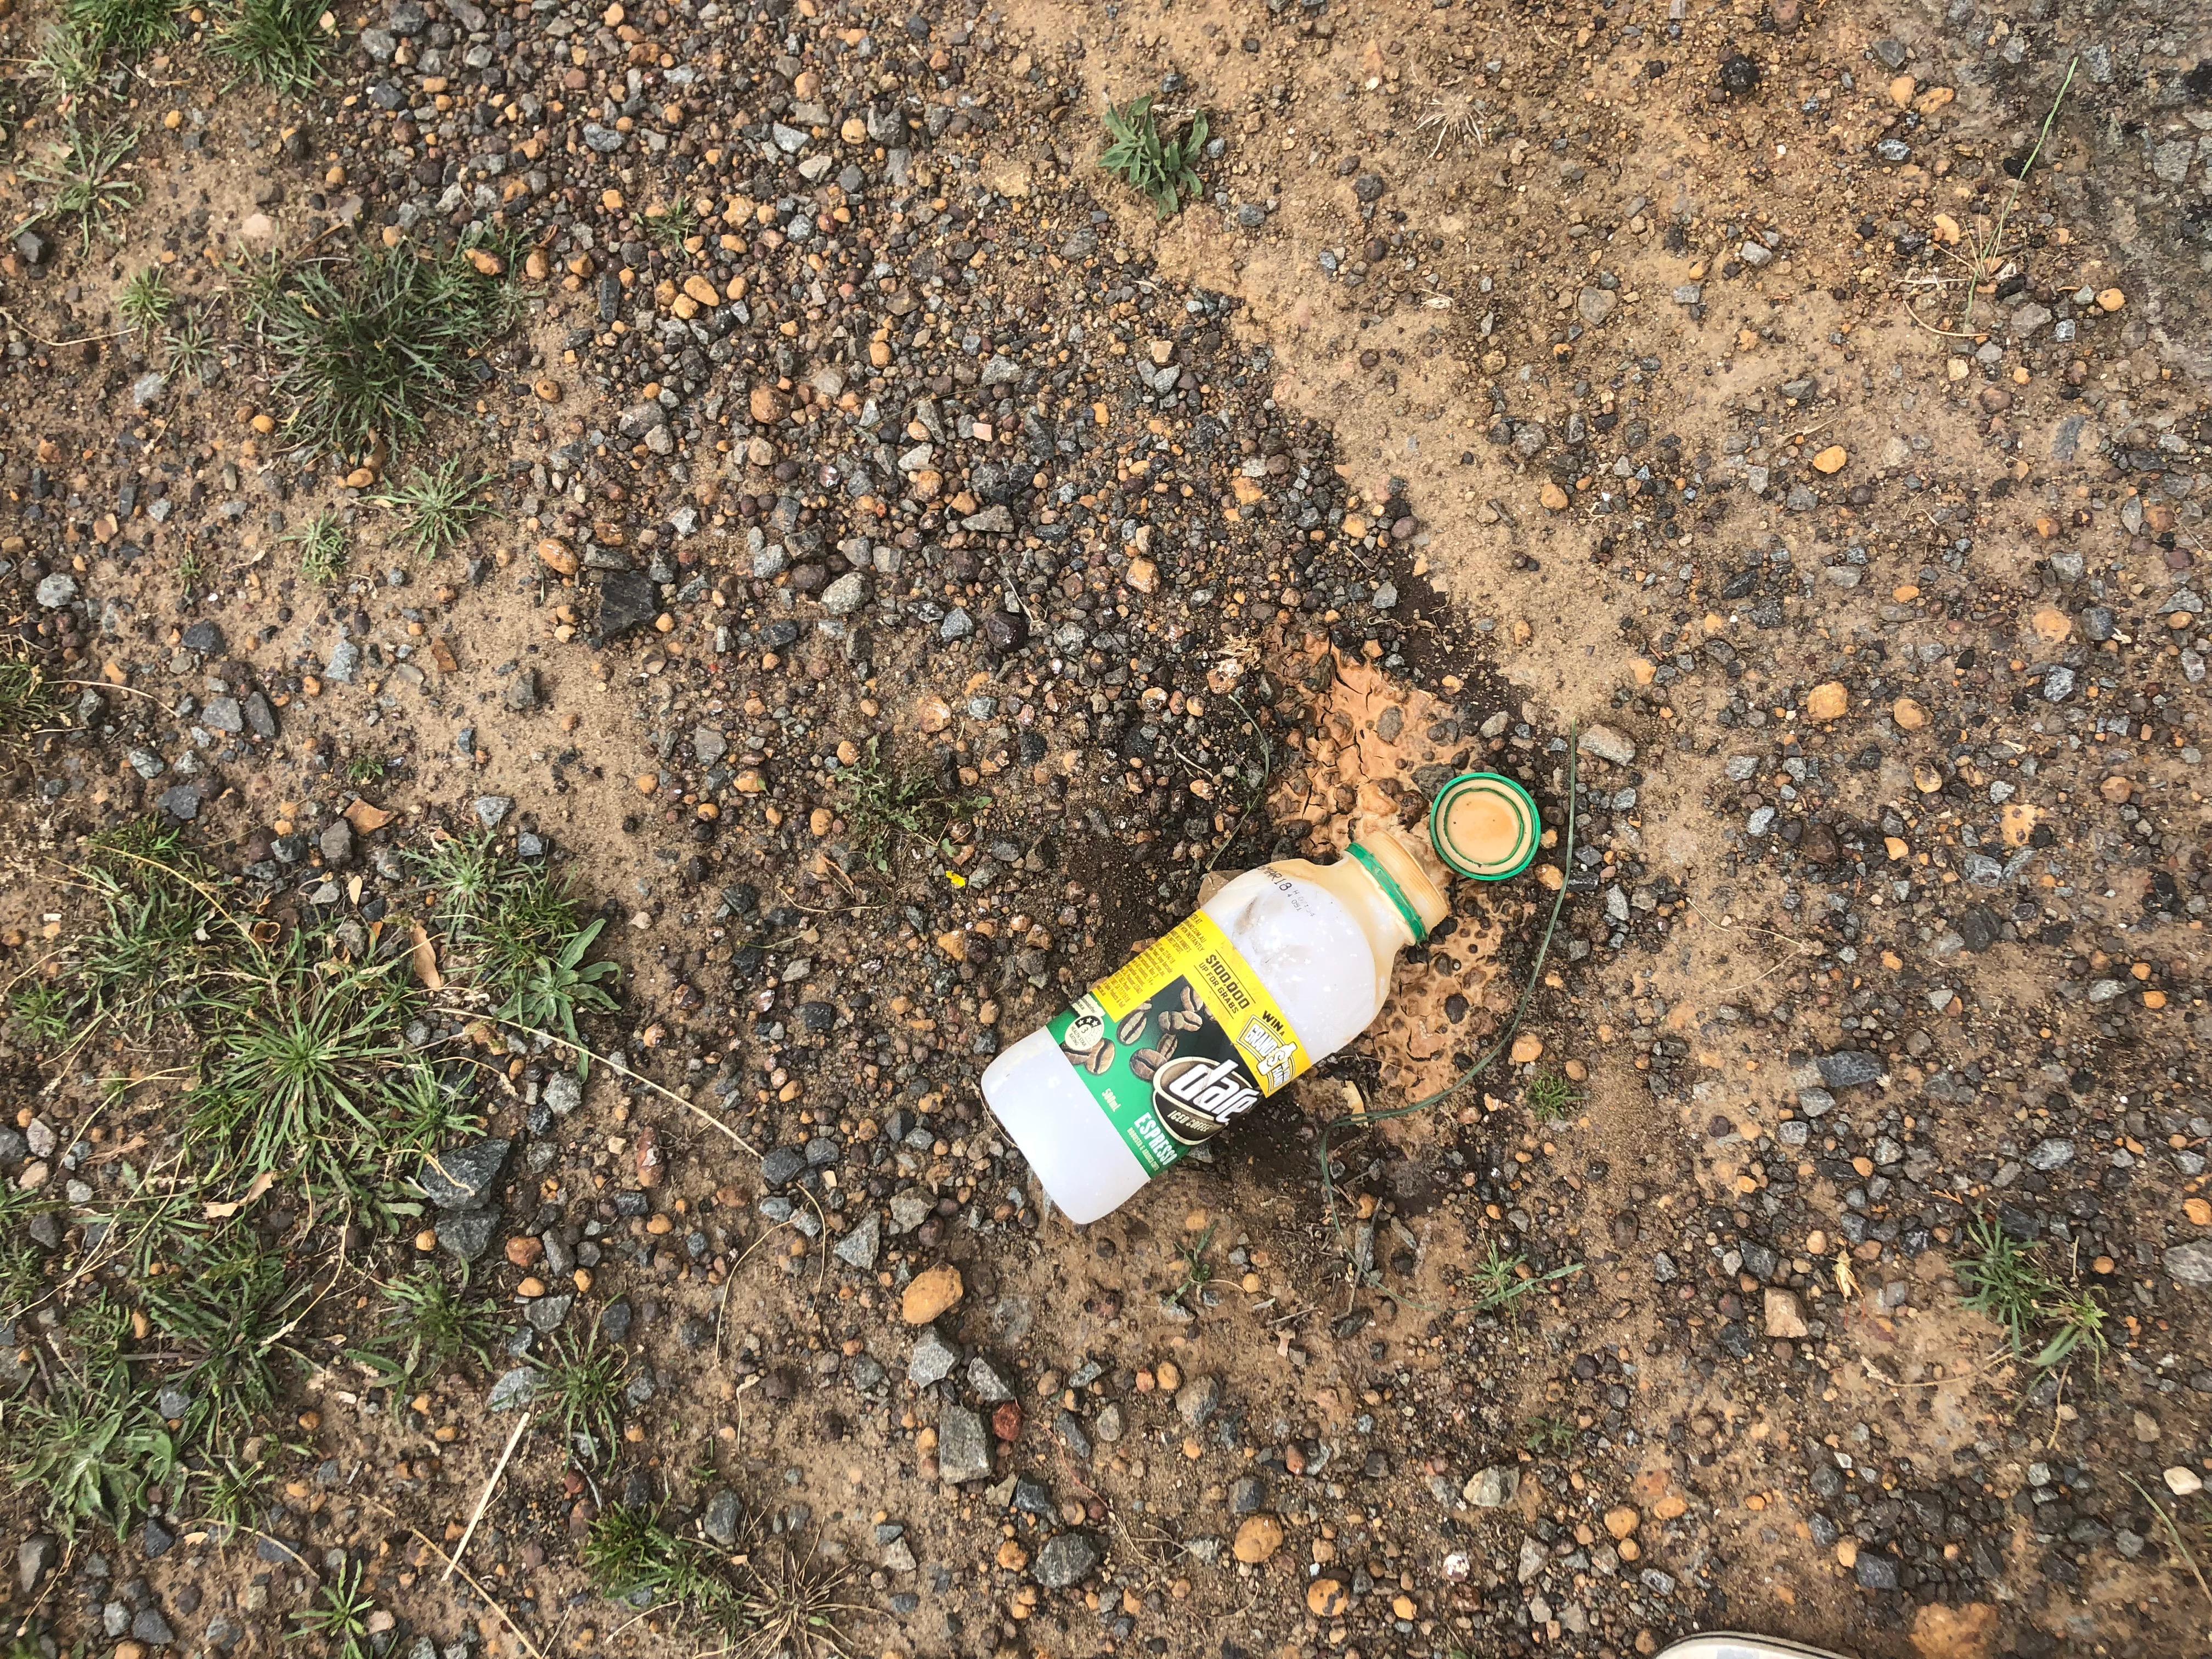
Object: Other plastic bottle (Bottle)

Object: Plastic bottle cap (Bottle cap)